Dinosaur Ridge

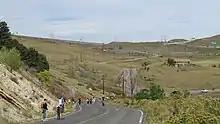
Pedestrian & bike only access to Dinosaur Ridge, Colorado. Visitors may also choose to take a guided bus tour.

The outdoor exhibits are located along a closed section of West Alameda Ave. This trail follows a paved closed road that climbs about from the main visitor center to the high point along the ridge backbone. The walk is about round-trip, taking approximately 1 1/2 to 2 hours. The Exhibit Hall is near the main visitor center and a fully guided bus tour is available.